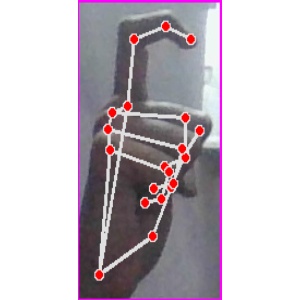
अक्षर: ट